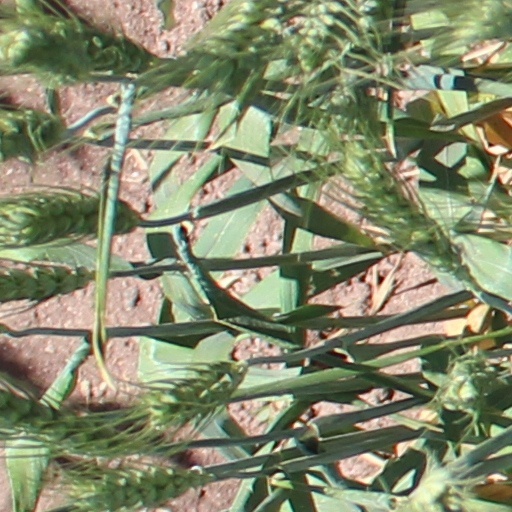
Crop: wheat